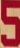
Number: 5